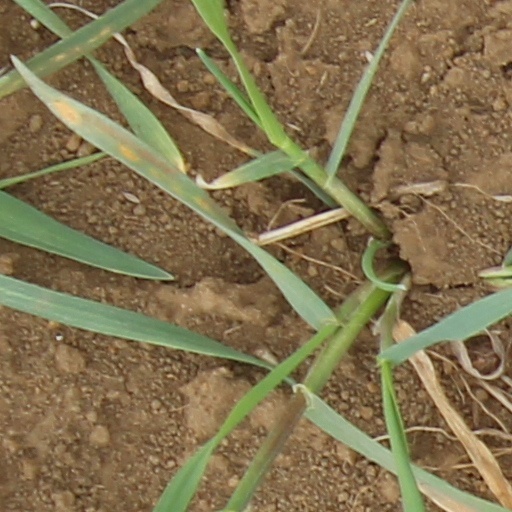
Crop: wheat